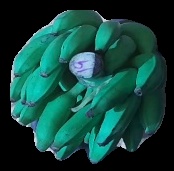
Variety: elakki-bale
Grade: grade3